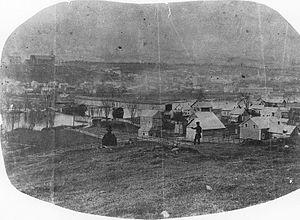
Vue de Sherbrooke (Québec, Canada) depuis l'est, vers 1858. Le pont Aylmer à gauche, le pont du chemin de fer du Grand Tronc à droit. Sels d'argent sur papier monté sur papier.
Le pont Aylmer est un pont routier situé à Sherbrooke qui relie le centre-ville de cette ville aux quartiers situés sur la rive droite, en enjambant la rivière Saint-François. Il est une des composantes de la rue King, l'artère principale de la ville. Il dessert la région administrative de l'Estrie.